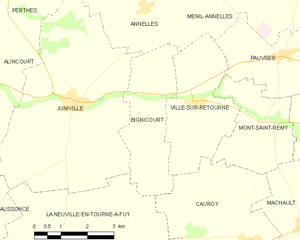
Carte des communes françaises: Bignicourt